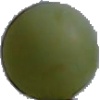
Label: Grape White 4